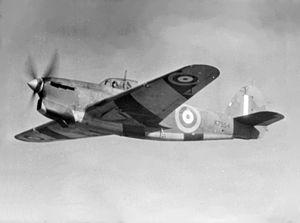
Un remorqueur de cibles est un avion — généralement militaire — destiné à tracter une cible volante pour l'entraînement au tir du personnel militaire. Ces avions permettent de former tout à la fois les servants de DCA mais aussi les pilotes d'avions de combat. Ces aéronefs sont apparus au cours de la Seconde Guerre mondiale.